Let the Love Begin (TV series)

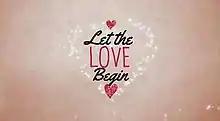
Title card

Let the Love Begin is a 2015 Philippine television drama romance comedy series broadcast by GMA Network. The series is based on a 2005 Philippine film of the same title. Directed by Gina Alajar, it stars Ruru Madrid and Gabbi Garcia. It premiered on May 4, 2015 on the network's Telebabad line up. The series concluded on August 7, 2015 with a total of 70 episodes.